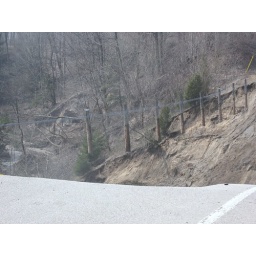
Note how the road just washed away, leaving even the posts from the guard rail fence hanging in the air.